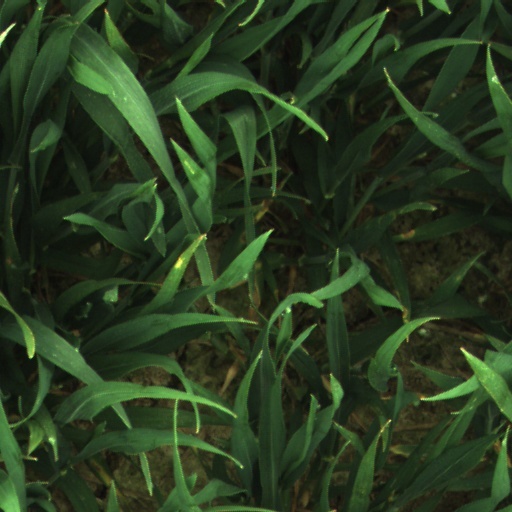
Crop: wheat